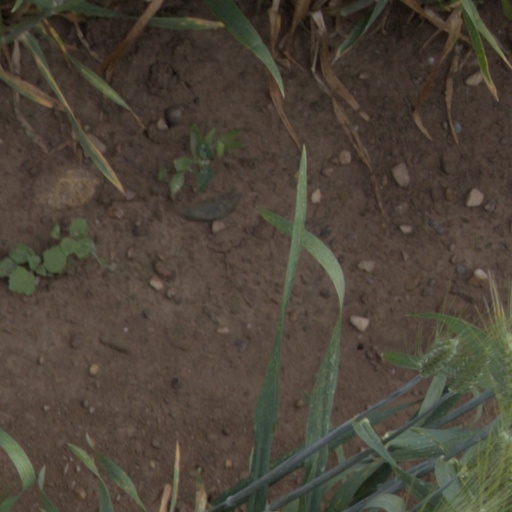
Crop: wheat